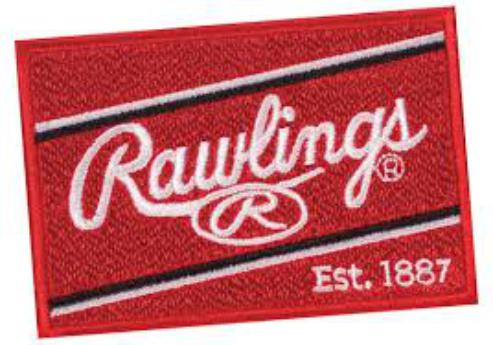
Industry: Sports